Fabio Lanzoni

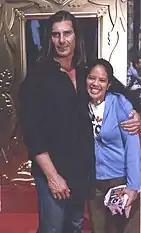
Fabio and a fan in Times Square in 2005.

Fabio is showcased in "Zoolander" early on. He appears after the opening sequence, as a fellow model at the ceremony the main characters attend. He is shown accepting an award before Male Model of the Year is awarded. Fabio's lines are funny, thanking the audience for naming him the best "actor slash model, and not the other way around." In 2002, 2003, and 2012, Fabio appeared in soap opera "The Bold and the Beautiful", as a close friend of the character Sally Spectra, played by Darlene Conley. In 2005, Lanzoni hosted the American reality television series "Mr. Romance". The series featured a dozen male contestants competing for the title of "Mr. Romance" and the opportunity to appear as a romance novel cover model. In 2010, he was featured in "Big Time Rush" and played the character Captain Hawk in "The Suite Life on Deck" episode "Senior Ditch Day."